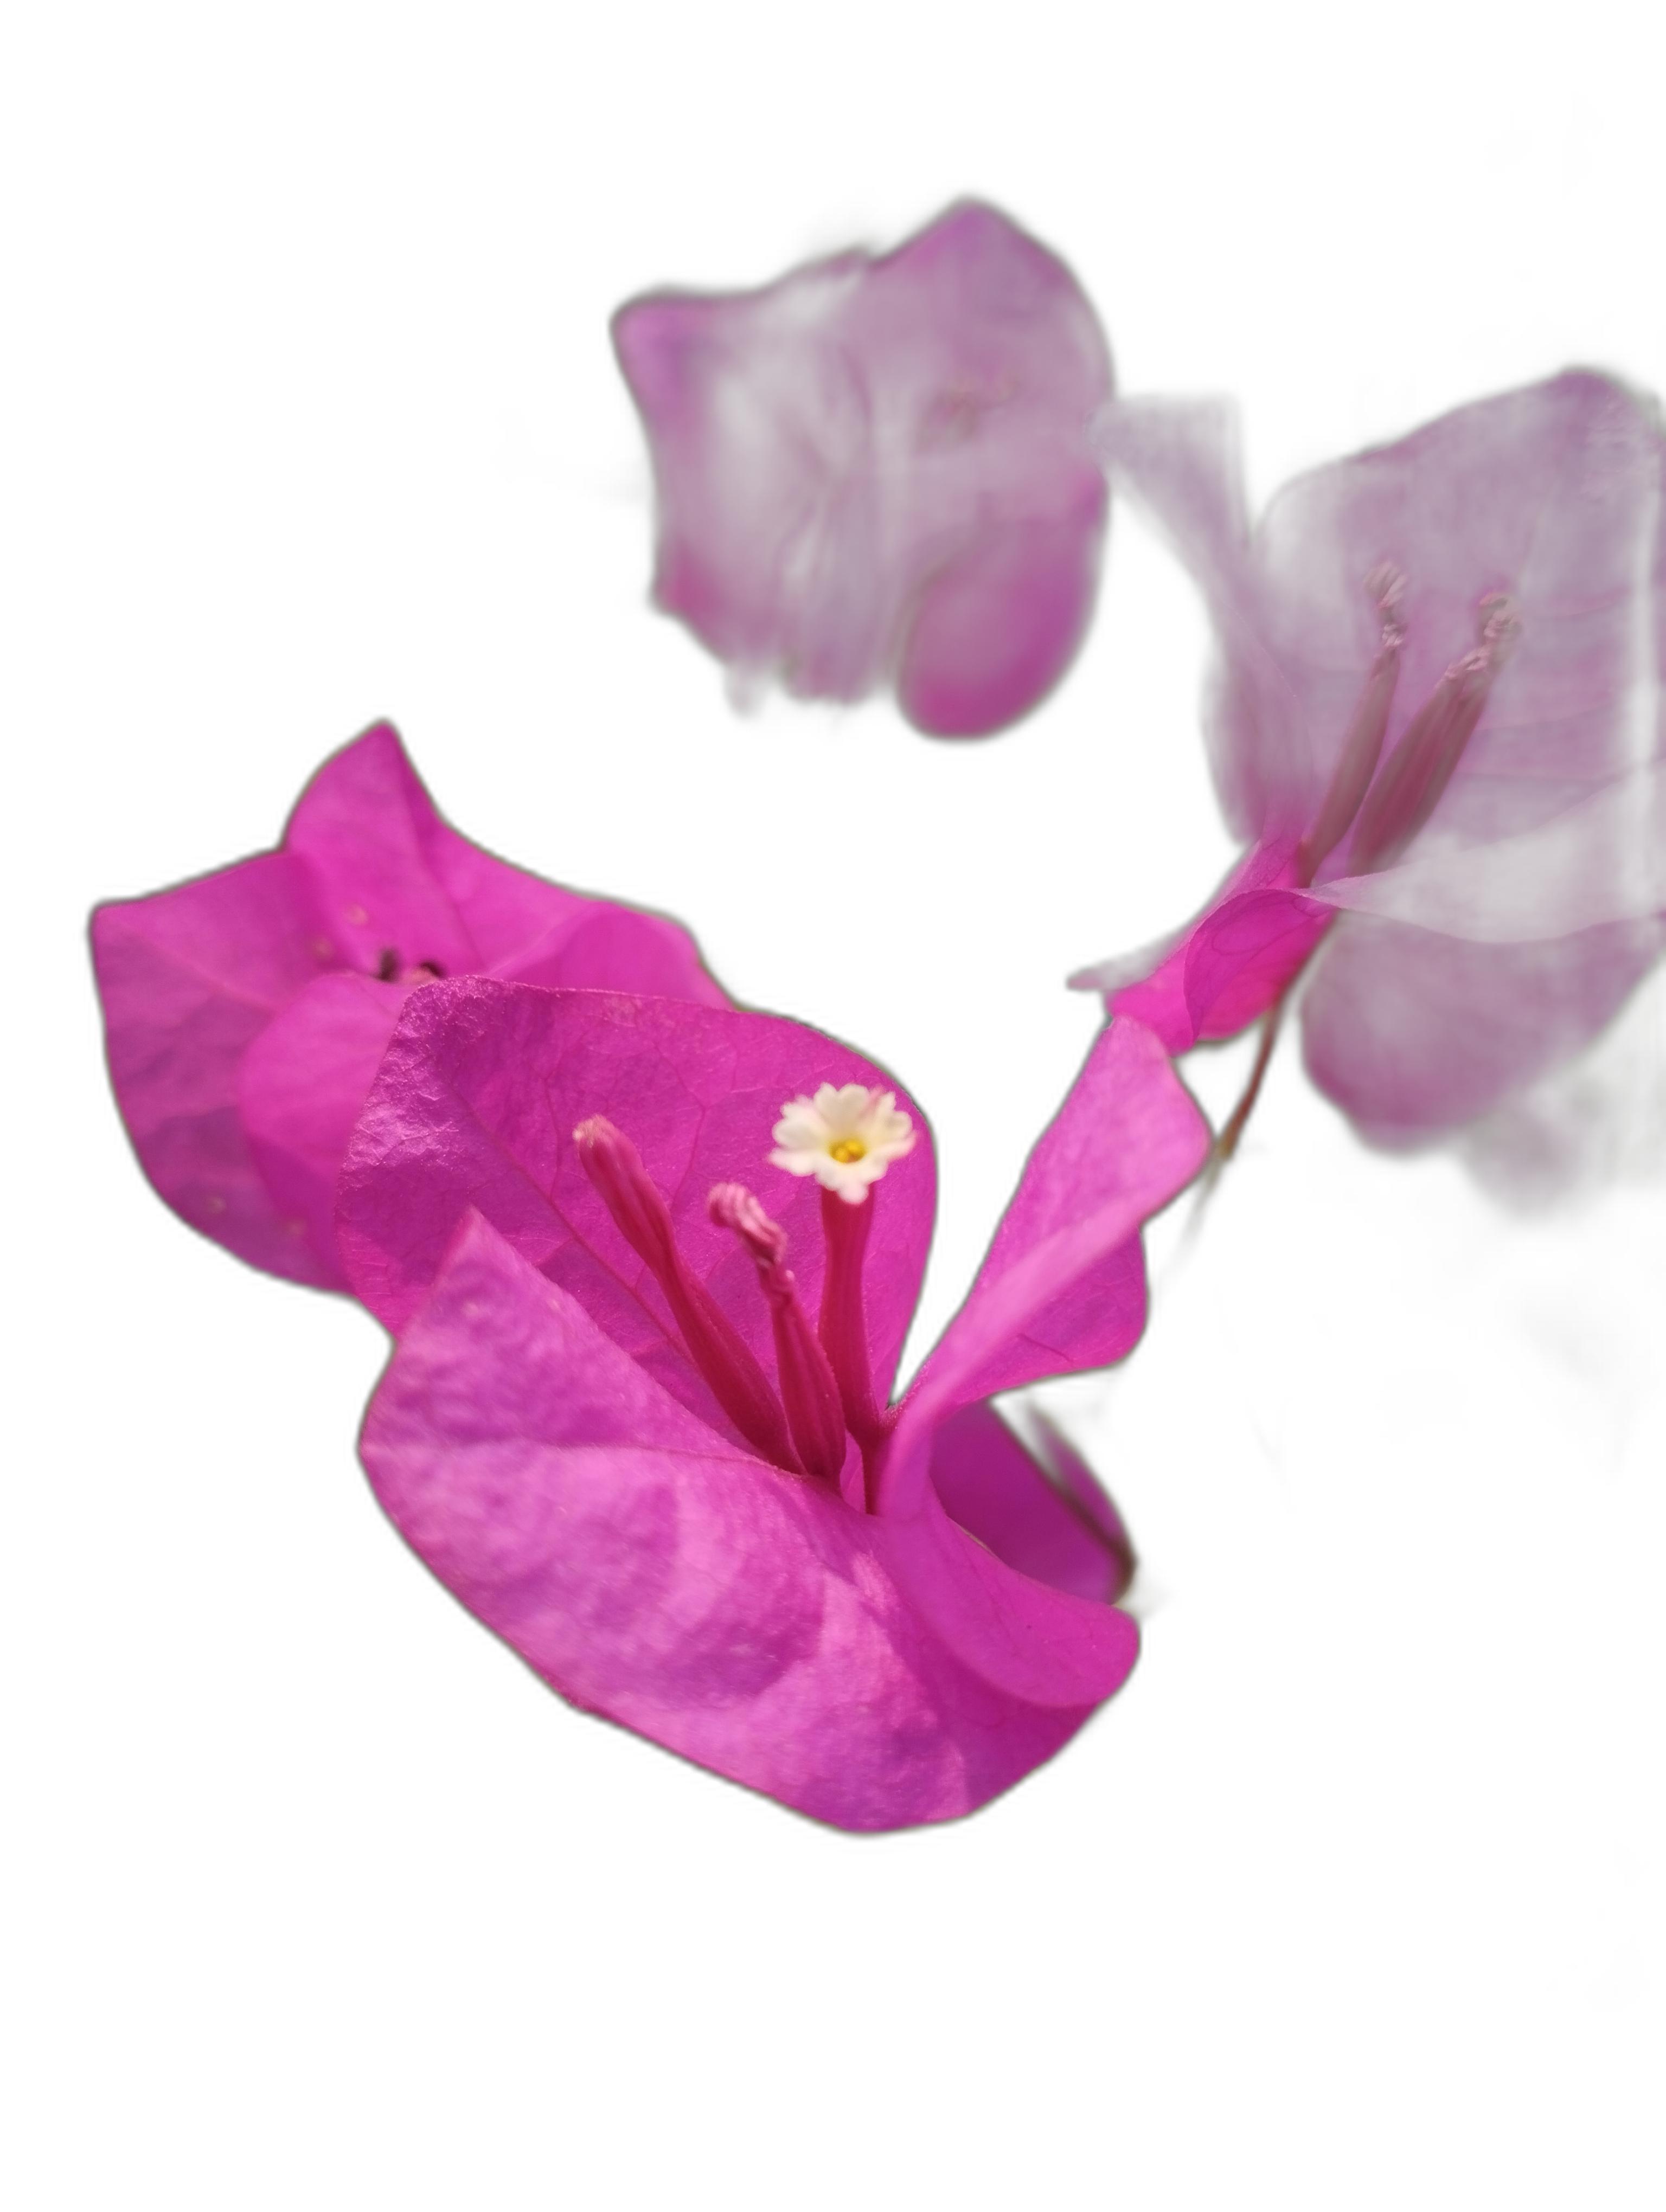
Label: Bougainvillea